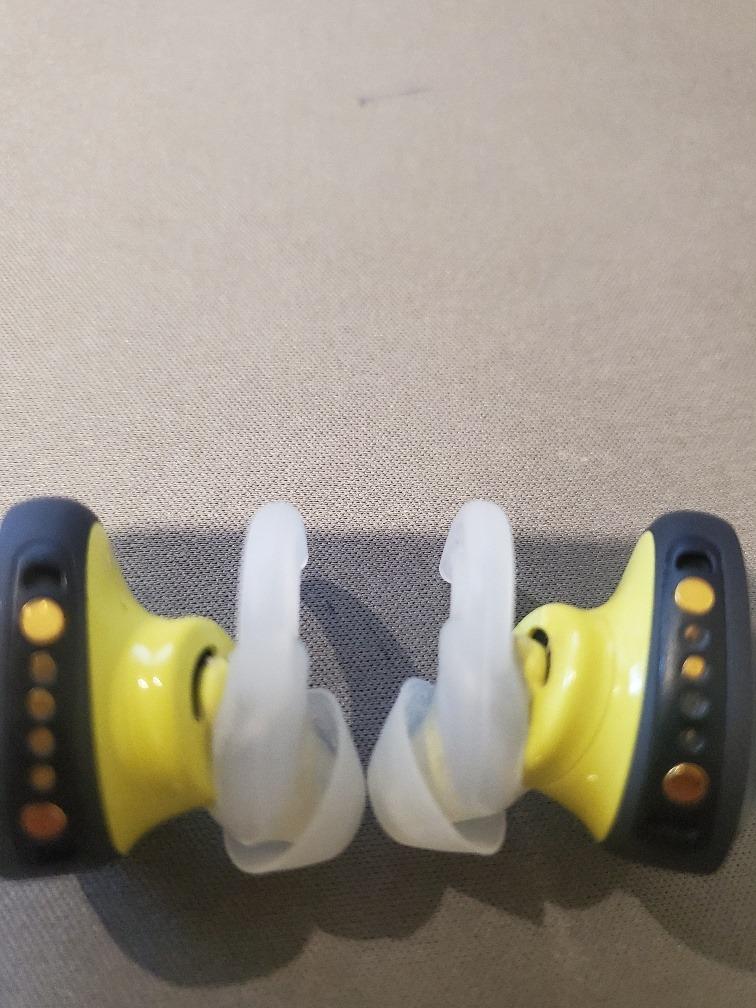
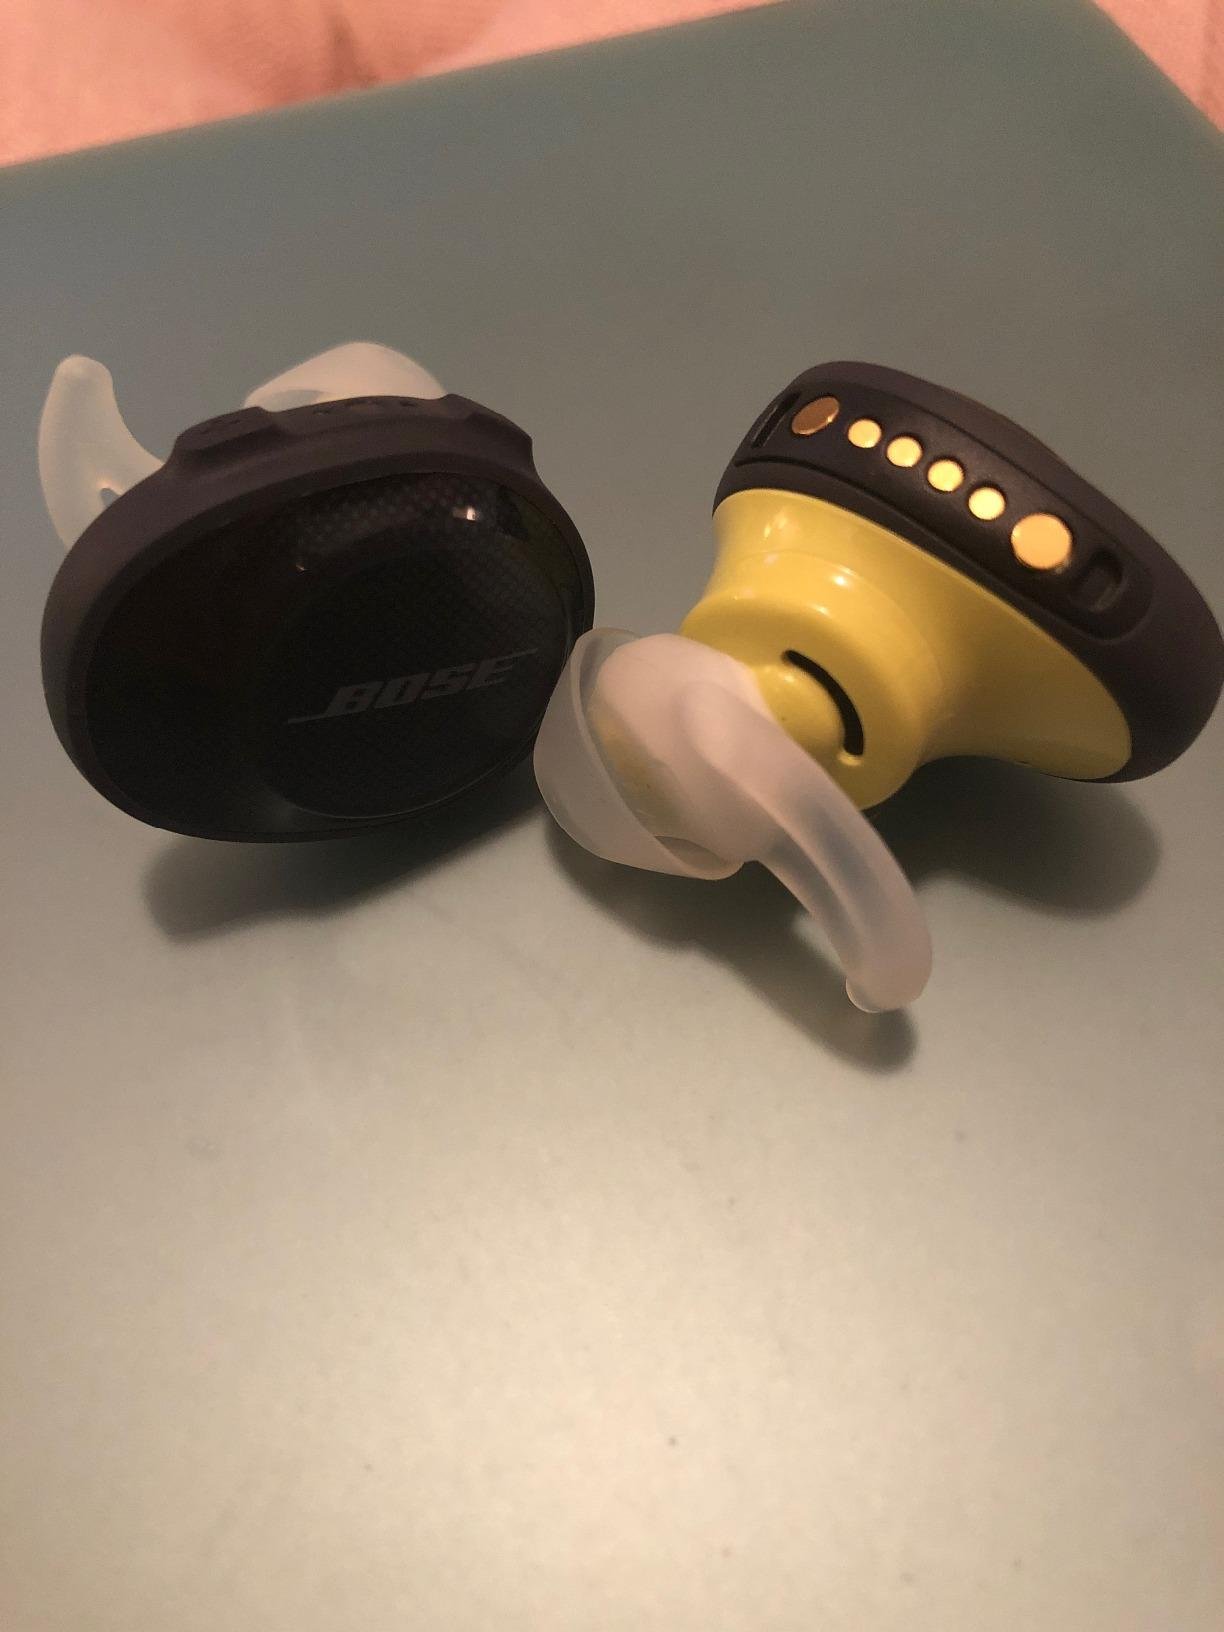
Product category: earbuds
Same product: yes